Abel Gance

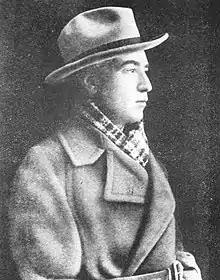
Abel Gance in 1924

Born in Paris in 1889, Abel Gance was the illegitimate son of a prosperous doctor, Abel Flamant, and a working-class mother, Françoise Péréthon (or Perthon). Initially taking his mother's name, he was brought up until the age of eight by his maternal grandparents in the coal-mining town of Commentry in central France. He then returned to Paris to rejoin his mother, who had by then married Adolphe Gance, a chauffeur and mechanic, whose name Abel then adopted.